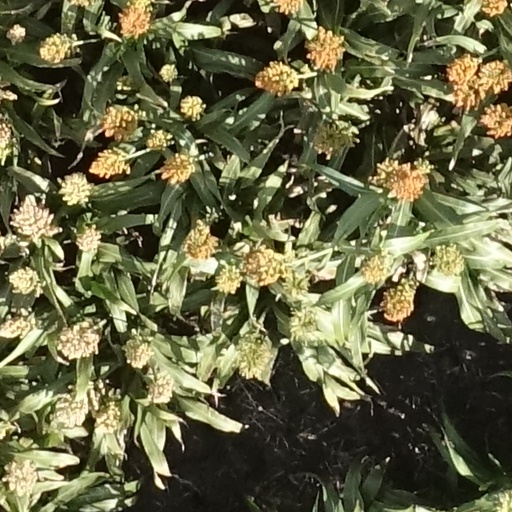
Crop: sorghum